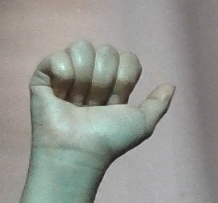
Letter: dhad